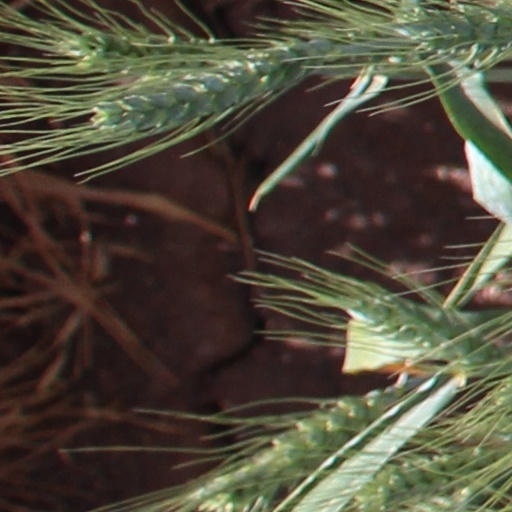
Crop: wheat